Maa Shoolini

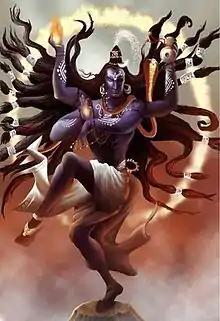

It was the time when Lord Vishnu took the form of Lord Narasimha to save his devotee Prahlada. This was the 4th avatar of Lord Vishnu. Narasimha was half-man and half-lion, having a human-like torso and lower body, with a lion-like face and claws.